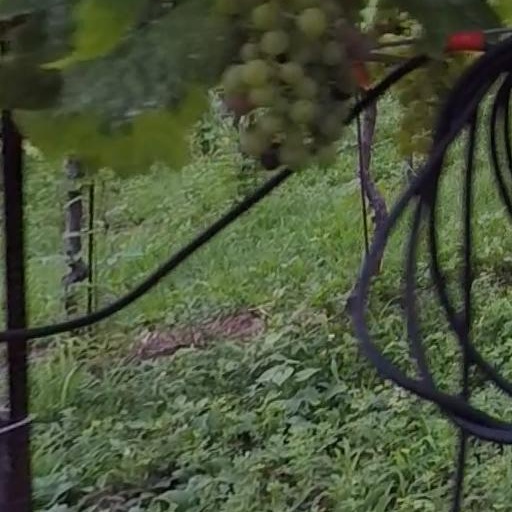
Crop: grape